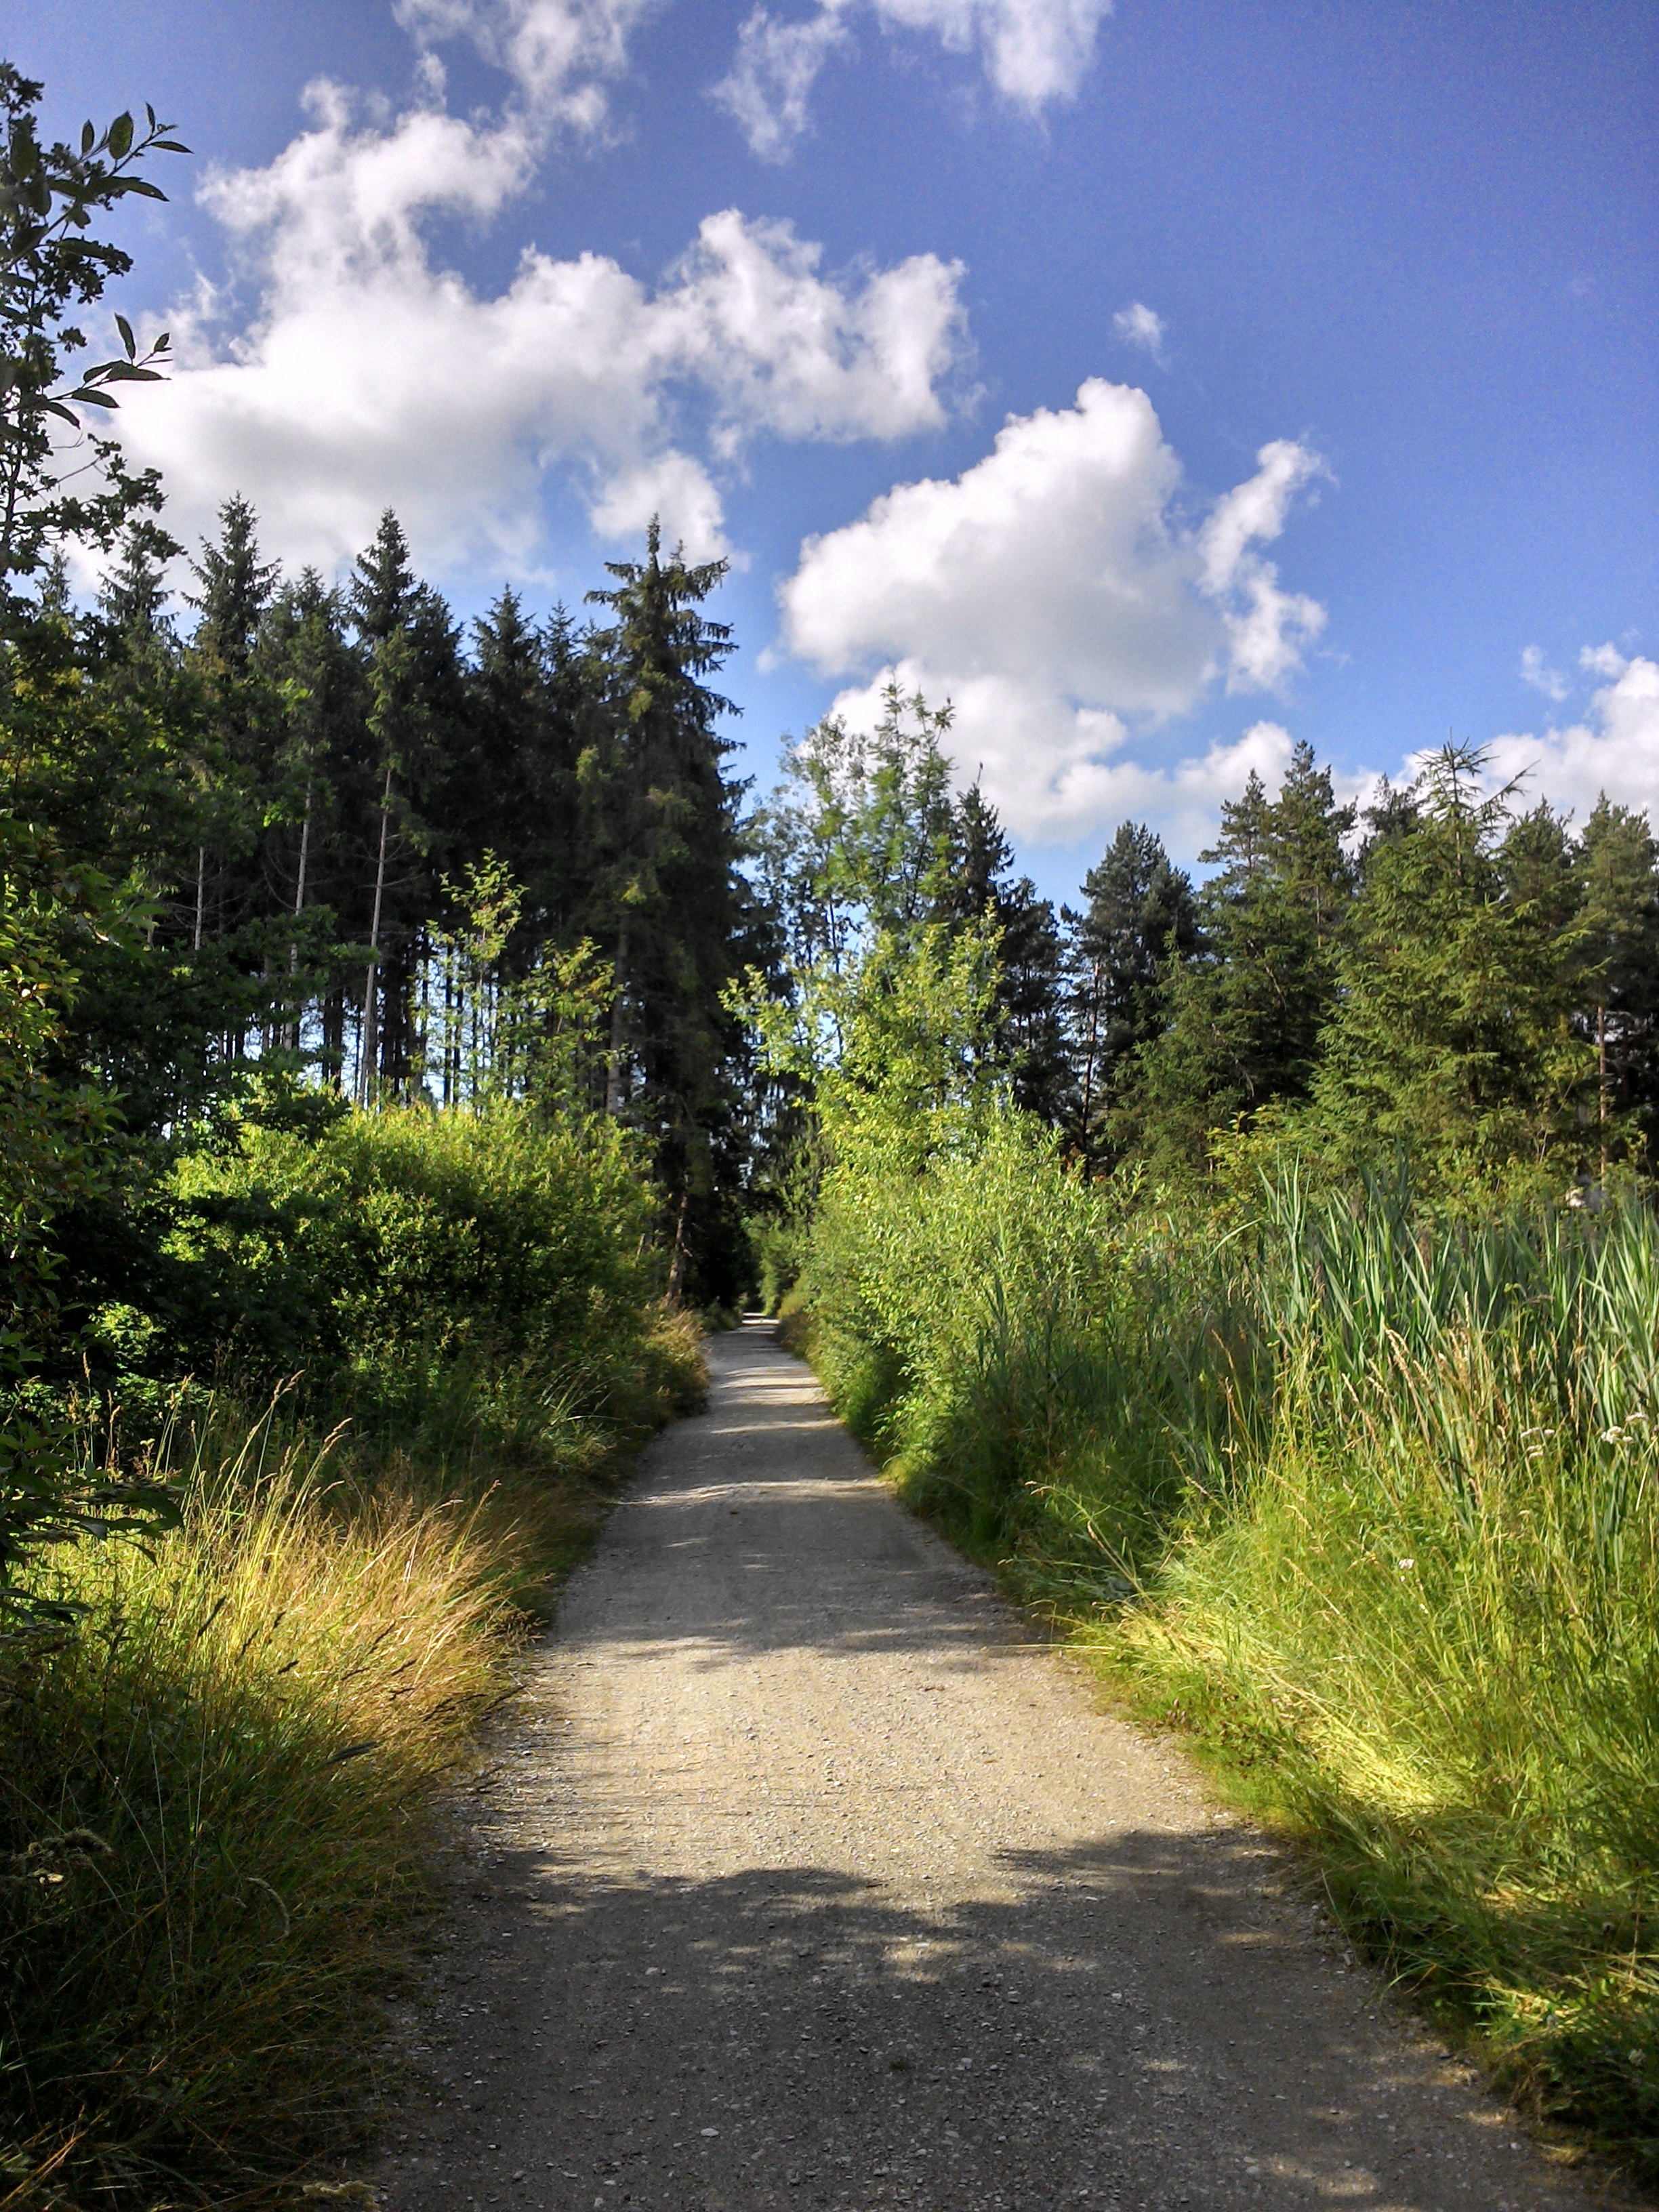
landscape, tree, nature, forest, grass, mountain, plant, sky, road, trail, meadow, hill, autumn, clouds, infrastructure, woodland, habitat, idyll, away, rural area, natural environment, woody plant